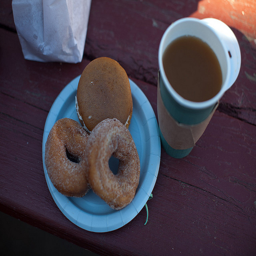
Three donuts on a blue plate and a cup of coffee.
Two donuts and a moon pie on a plate beside a cup of coffee
Three desserts are on the plate next to the coffee.
A plate of doughnuts sitting next to a cup of coffee.
A plate that has three donuts on it next to a cup.